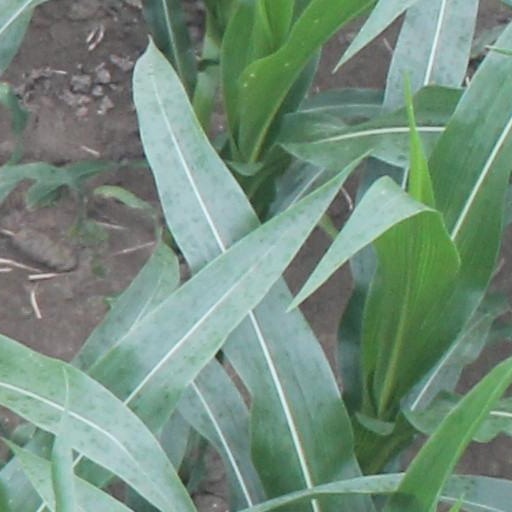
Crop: maize; corn